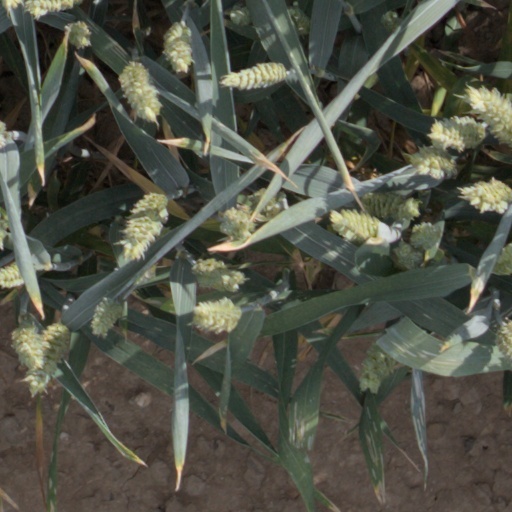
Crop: wheat